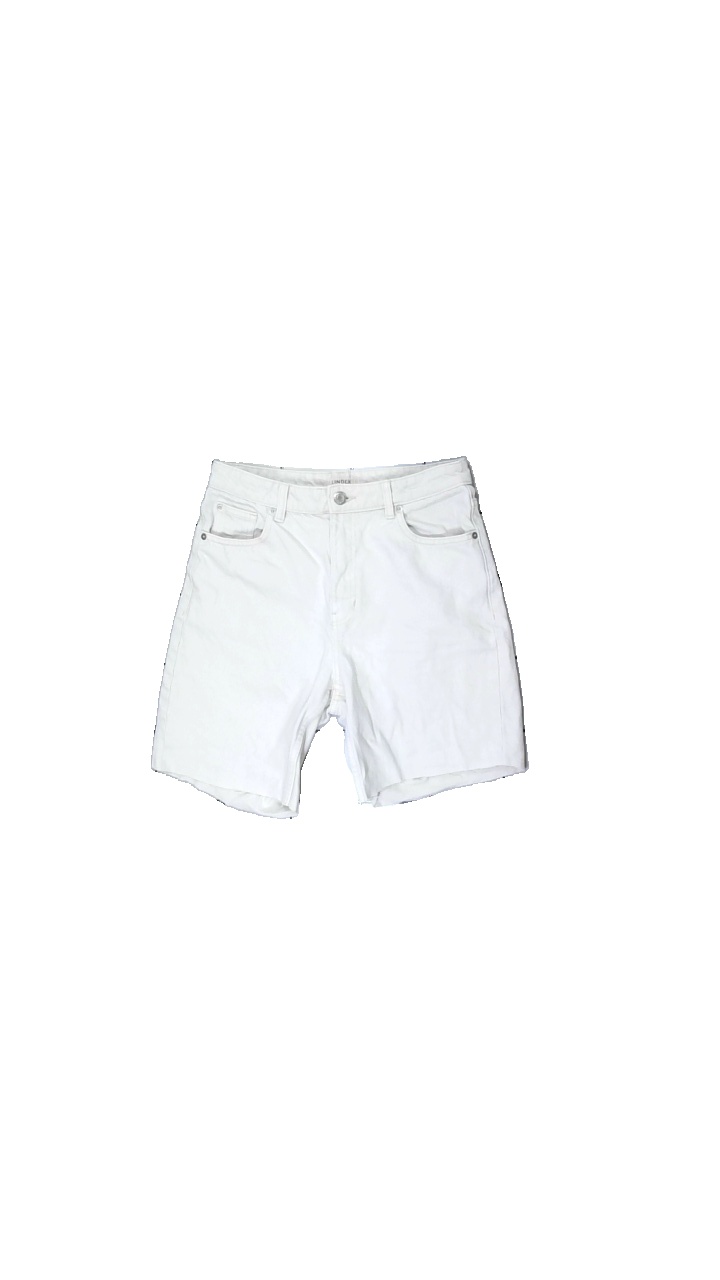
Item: Shorts (Ladies)
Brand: Lindex
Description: Lindex jeans in white, cut off legs into shorts. Size 38. Okay condition.
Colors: White
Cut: Regular
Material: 100% cotton
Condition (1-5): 3
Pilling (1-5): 5
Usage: Recycle
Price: <50